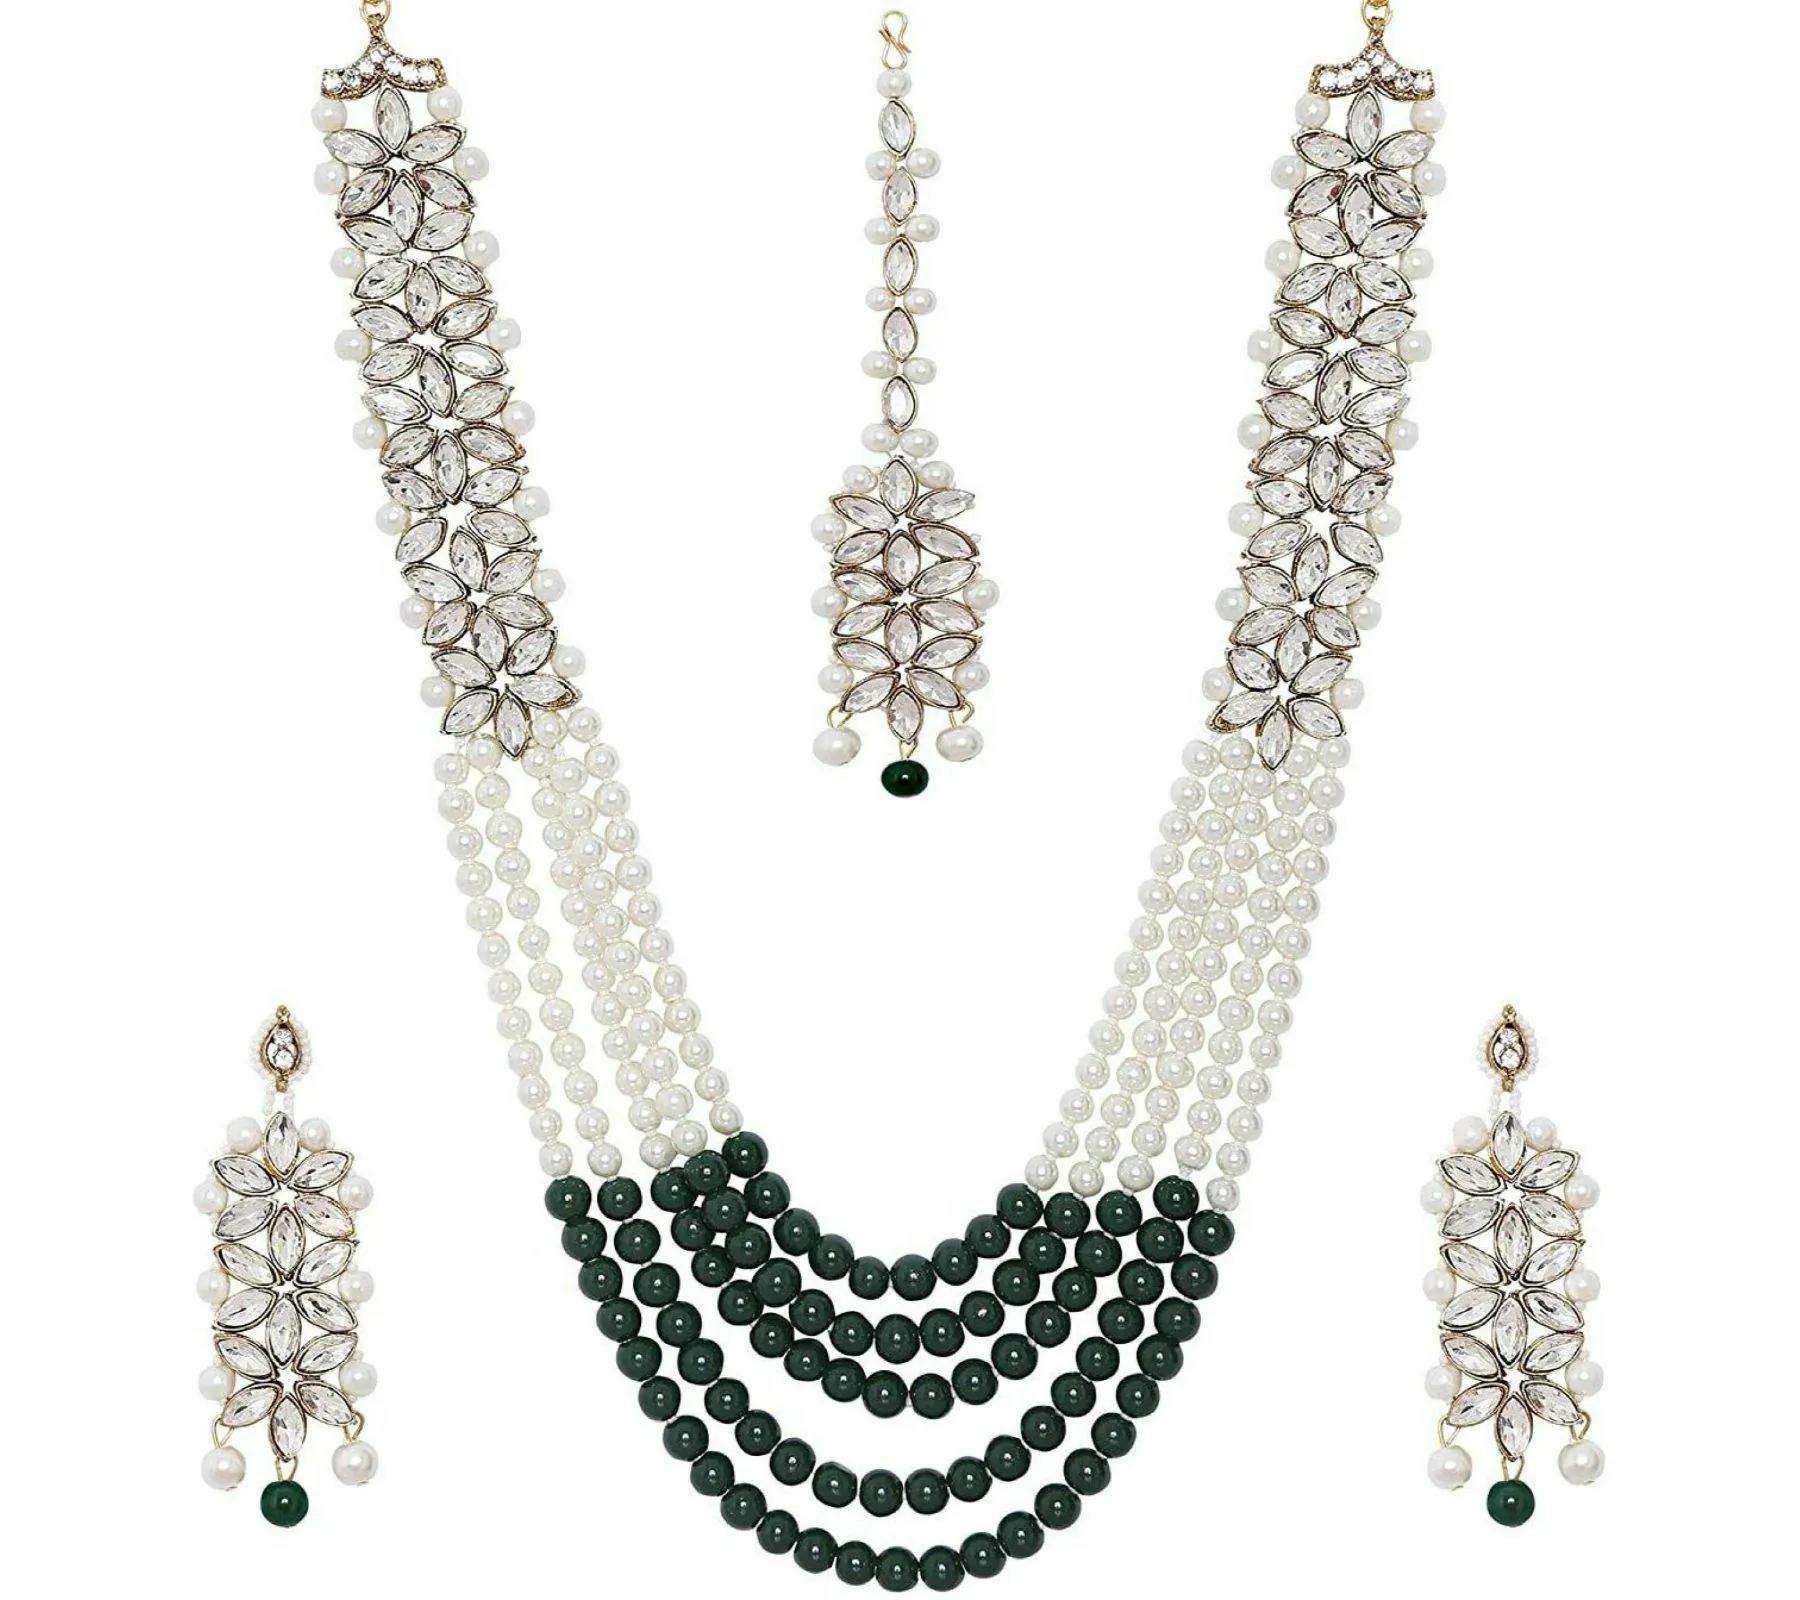
 Gyaan Jewels Handmade Gold Plated Alloy Necklace, Earring and Maang Tikka Set Green, White (Girls, Women) Free Size
Type: Necklaces
Brand: Gyaan Jewels
Price: Rs. 404
 Best for gifting and for personal use, combine it with matching dress and be the limelight of every occassion plated with high quality polish for long lasting finish suitable for all occassions nickel free and lead free as per international standards that makes it very skin friendly.
Features: These are very easy to use being lightweight and has a design which makes it very comfortable,Superior quality and skin friendly,Made from premium quality material this product assures to remain in its original glory even after years of usage,Perfect gift ideal valentine, birthday, anniversary gift your loved ones
Included: 1 Necklace, 2 Earrings, 1 mangtika